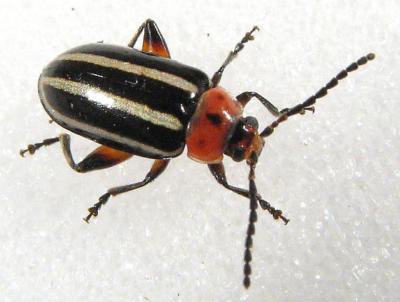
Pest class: occasional_pest